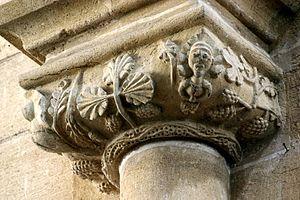
Châteauneuf est une commune française située dans le département de Saône-et-Loire en région Bourgogne-Franche-Comté.